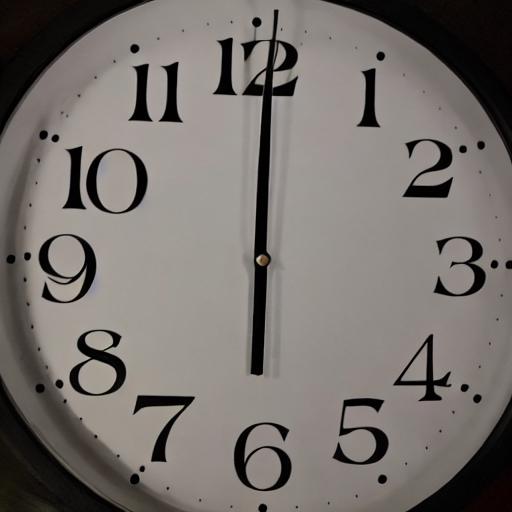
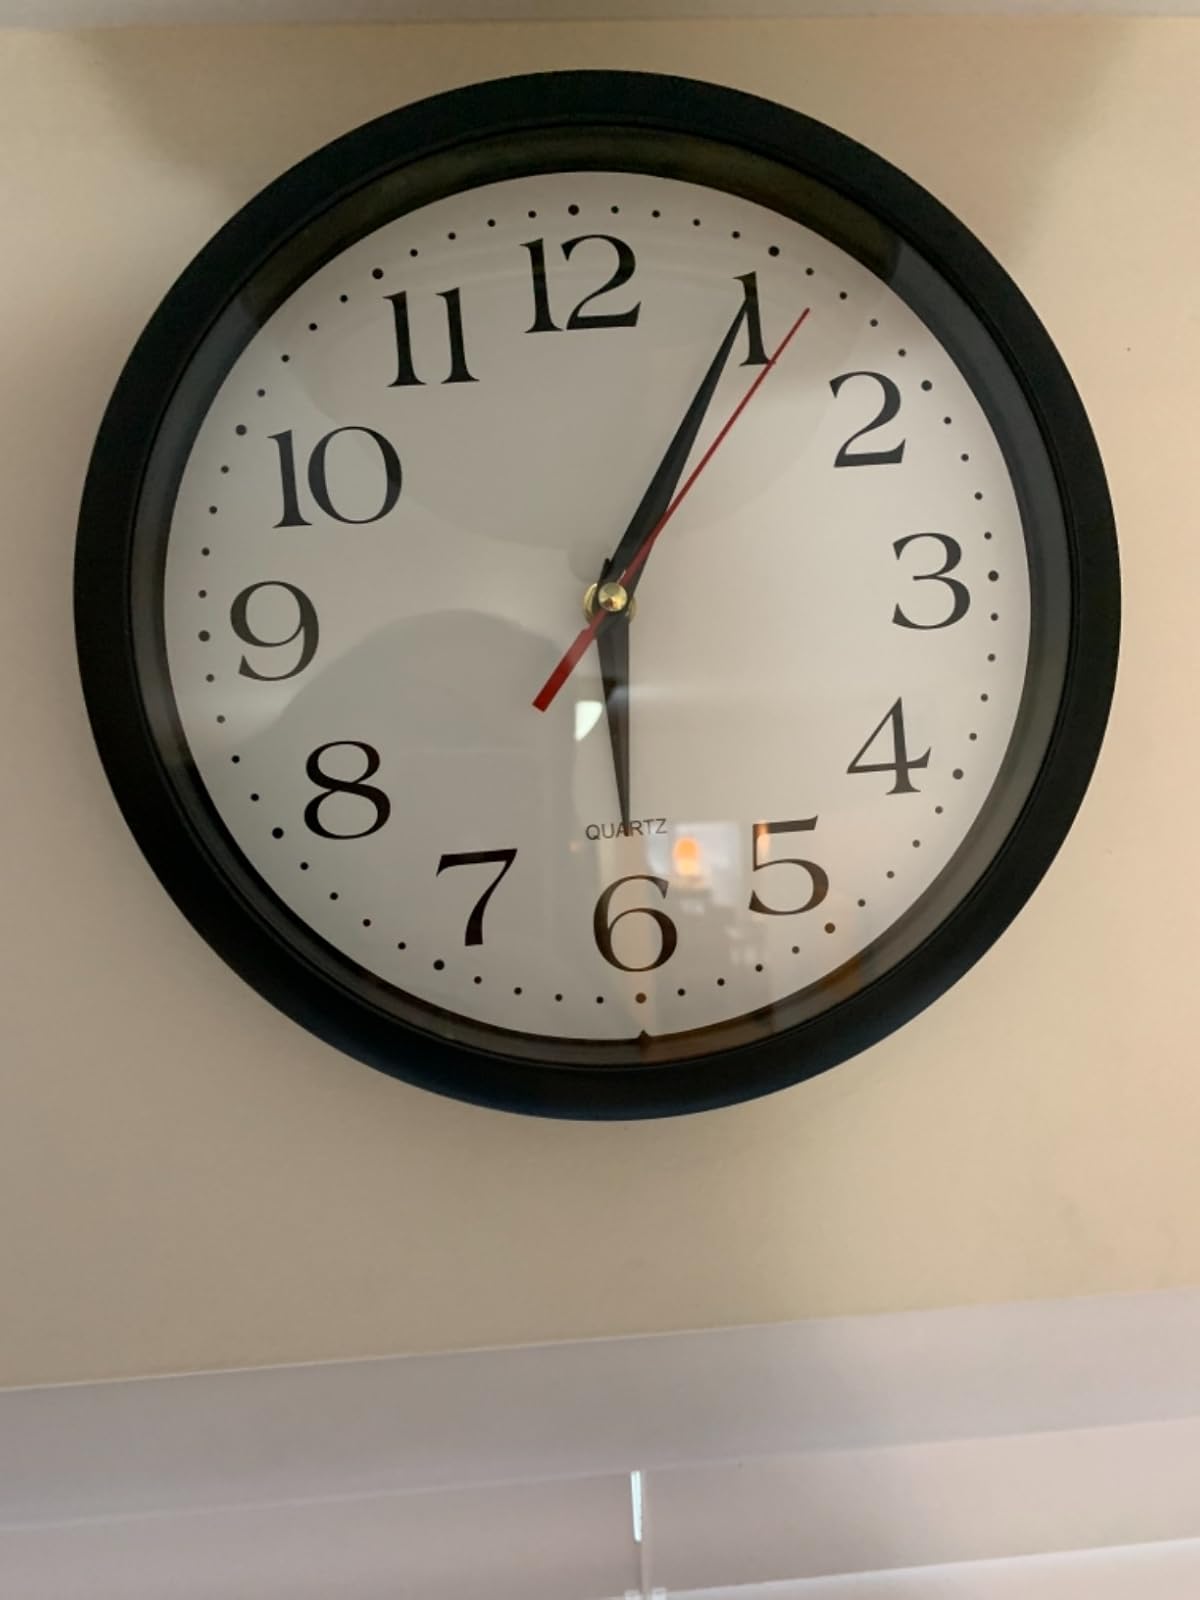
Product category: clock
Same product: no